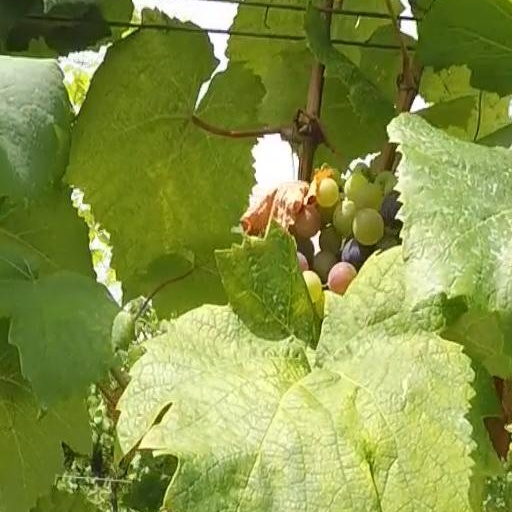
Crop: grape